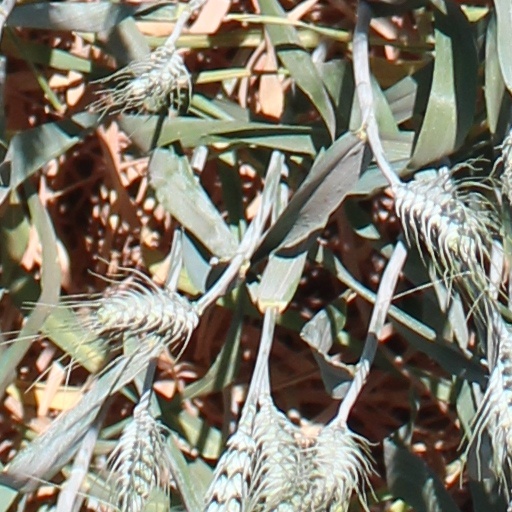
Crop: wheat